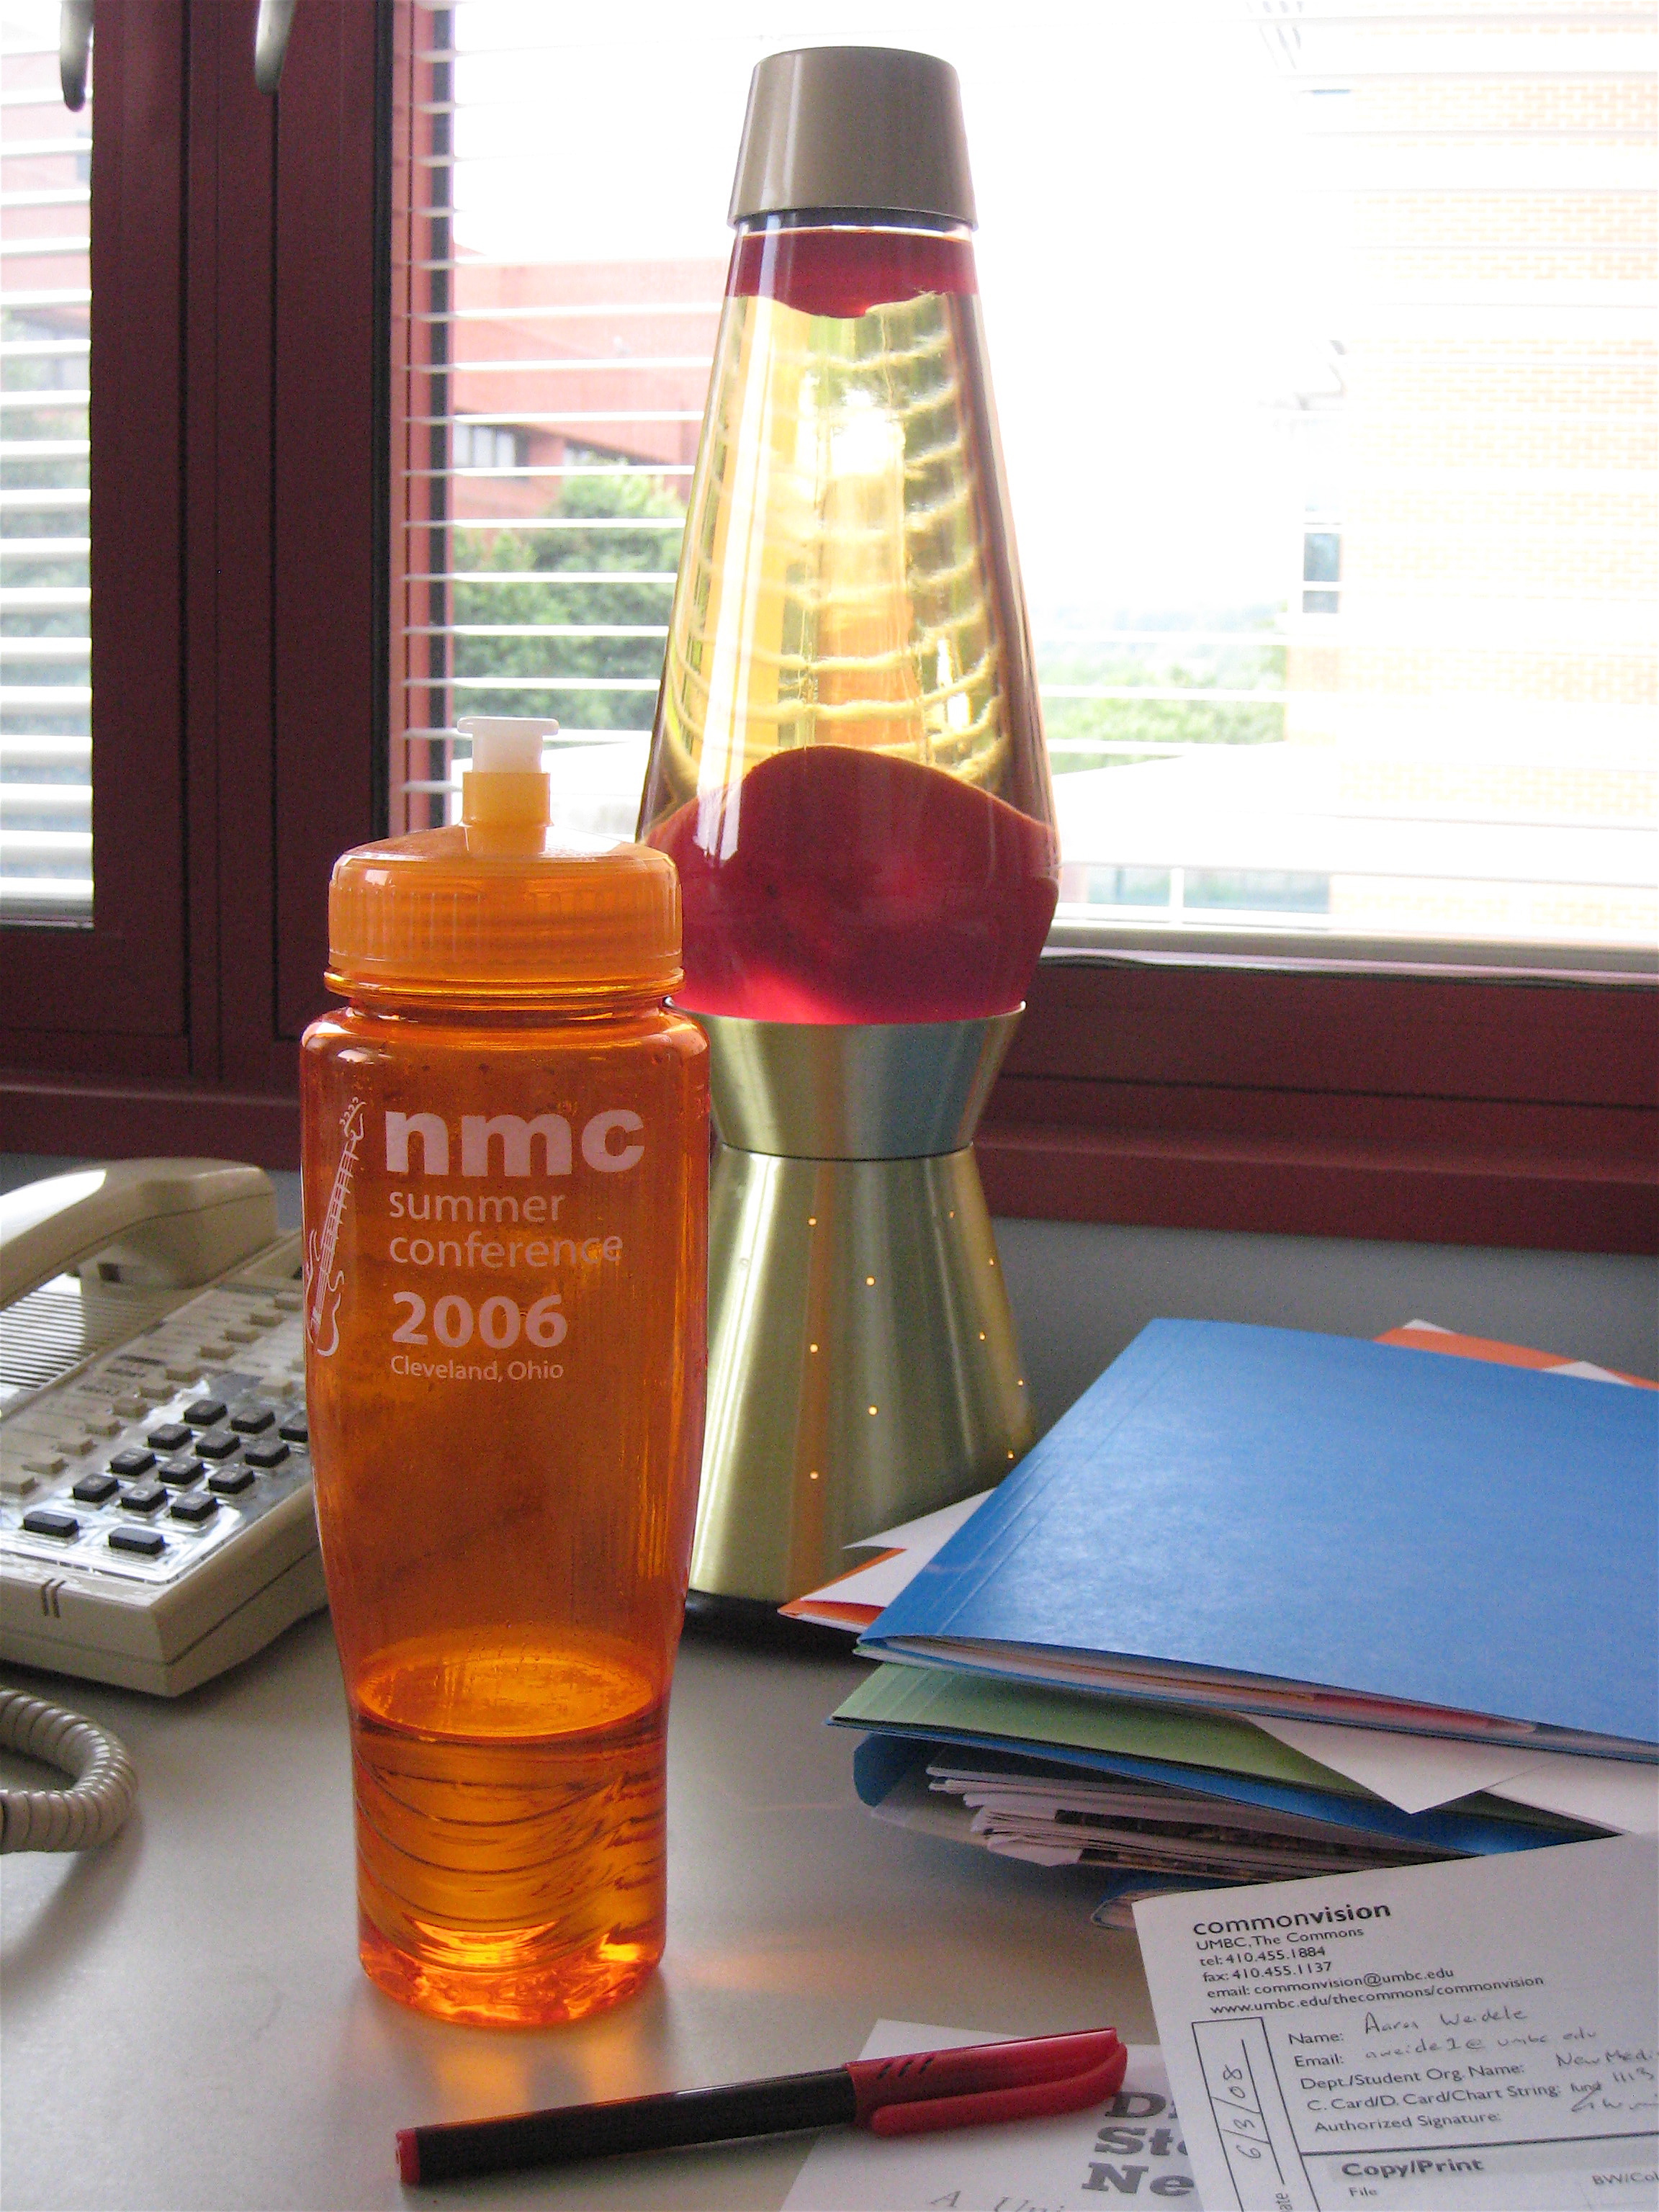
drink, bottle, beer, product, beer bottle, liqueur, umbc, nmc2006, distilled beverage